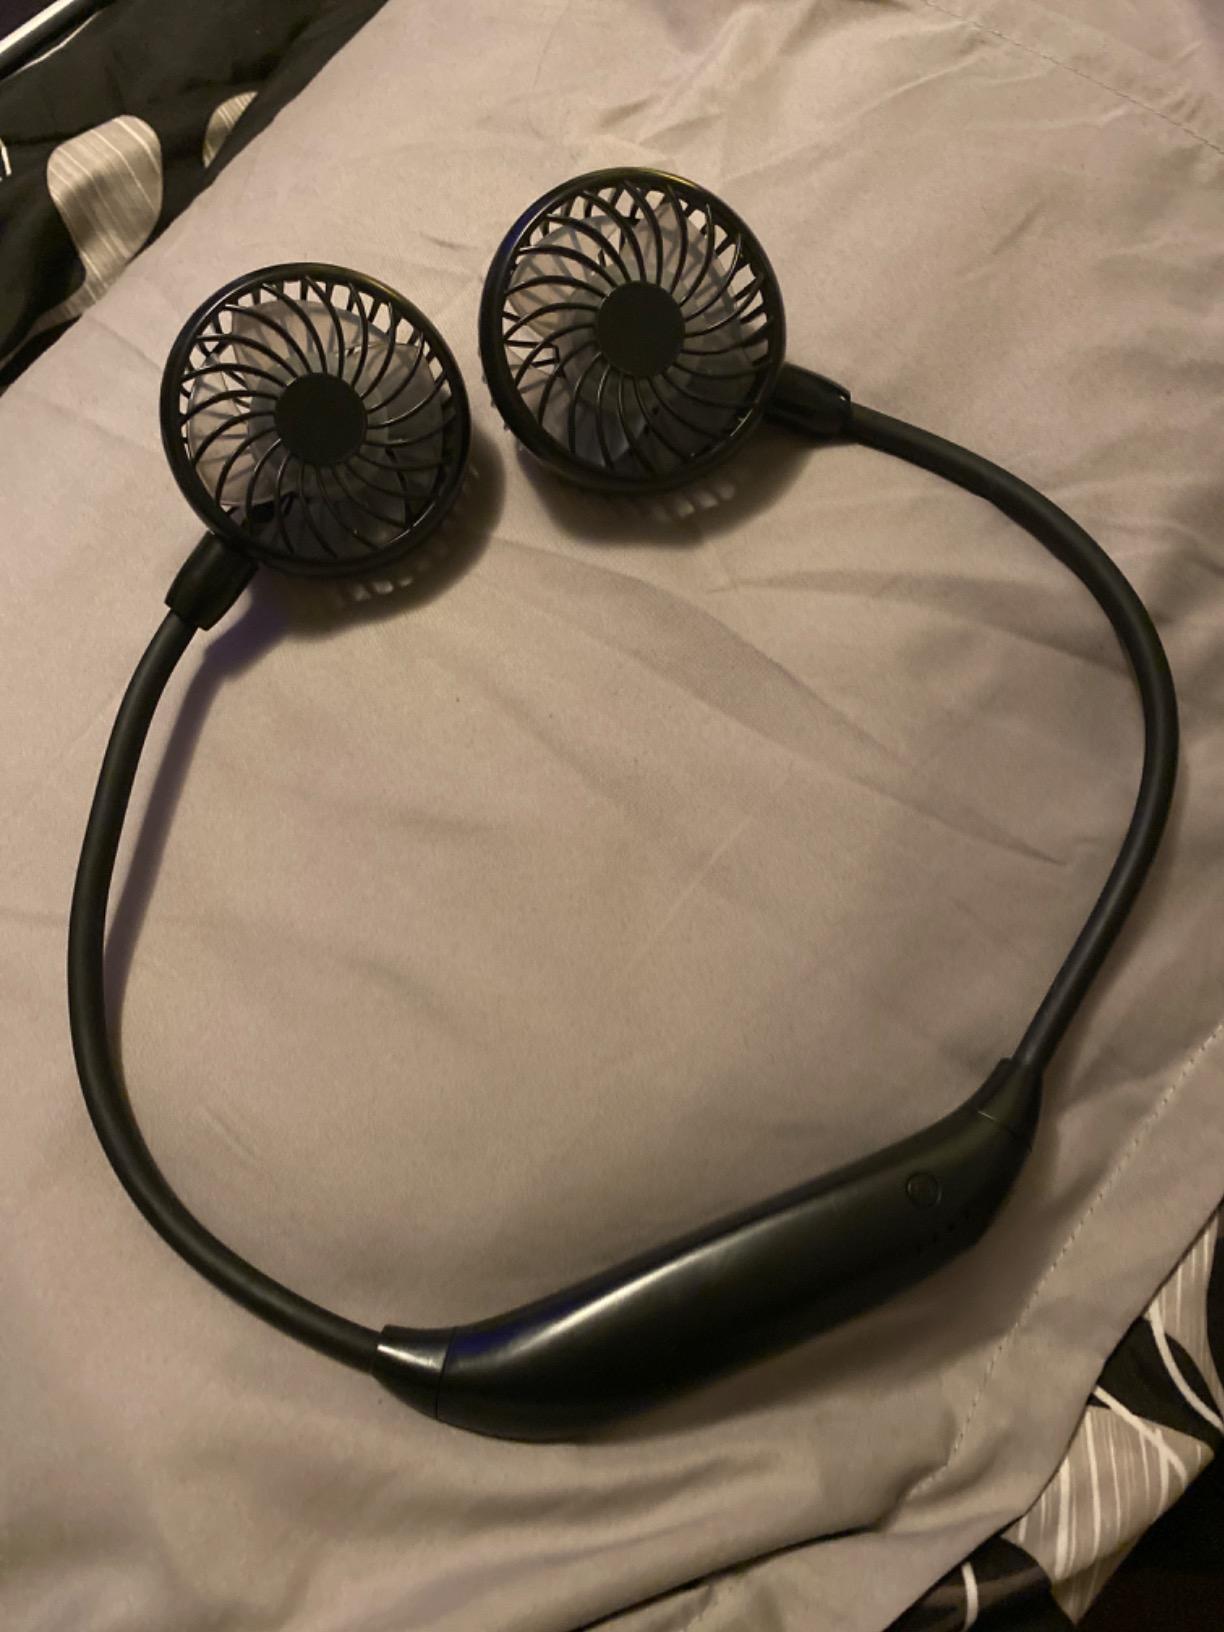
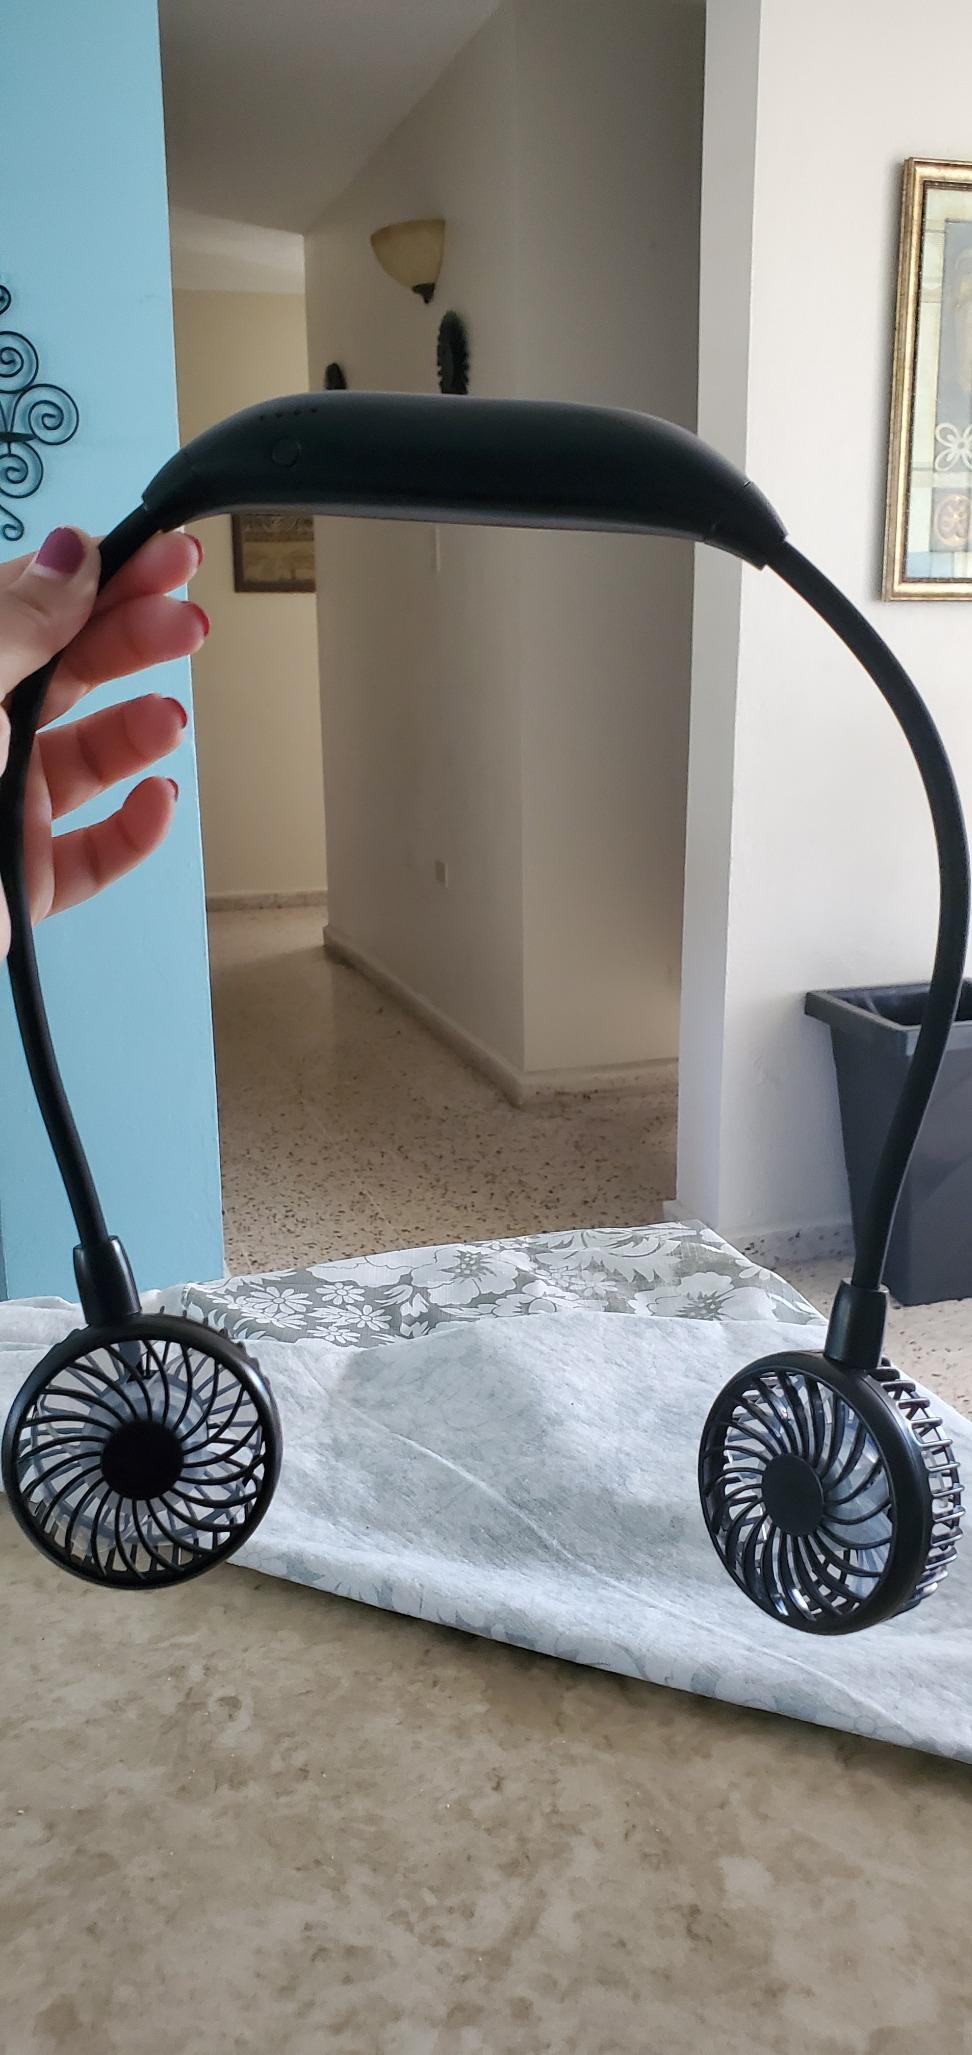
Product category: fan
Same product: yes